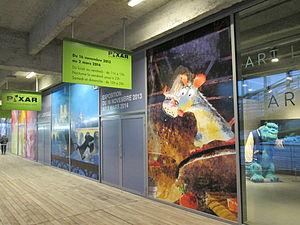
Voici l'extérieur d'Art Ludique - Le Musée, durant l'exposition consacrée à Pixar.
Art ludique - Le Musée est le premier musée au monde entièrement consacré aux industries artistiques et culturelles. Il réunit sous le même toit parisien jeu vidéo, film d’animation, bande dessinée, manga et design de cinéma.